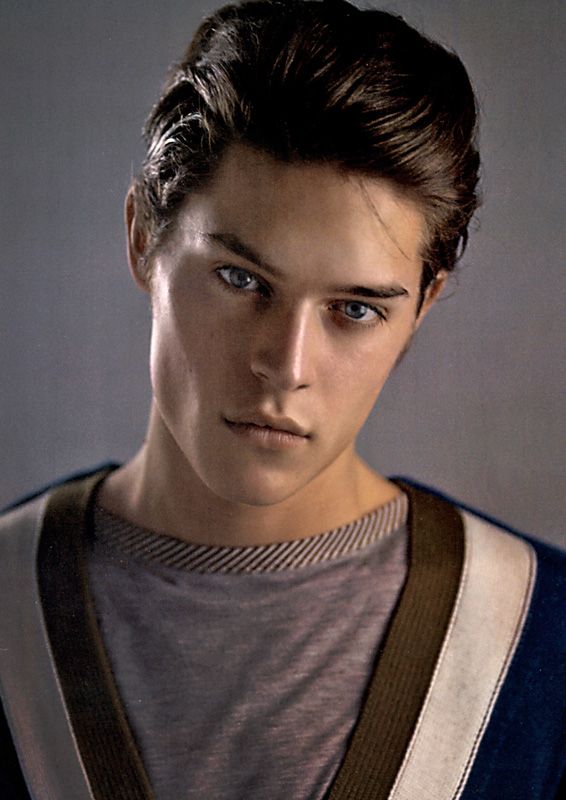
Portrait style: Real Portrait